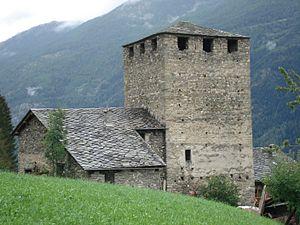
La Salle est une commune de la région autonome de la Vallée d'Aoste en Italie.
Les châteaux valdôtains sont nombreux et importants, et témoignent du passé illustre de cette petite région montagneuse, comme voie de passage alpine.